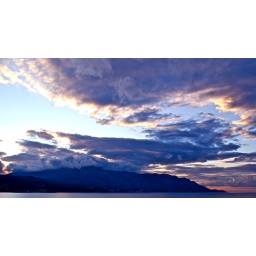
winter clouds over karvounis mountain - view from kalami